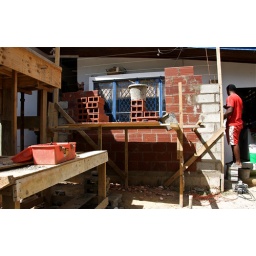
The walls of my new office being erected in front of the soon-to-be-condemned back wall of the former family room.